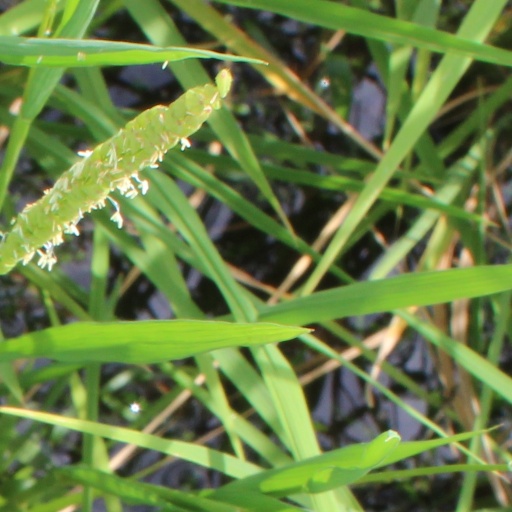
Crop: rice